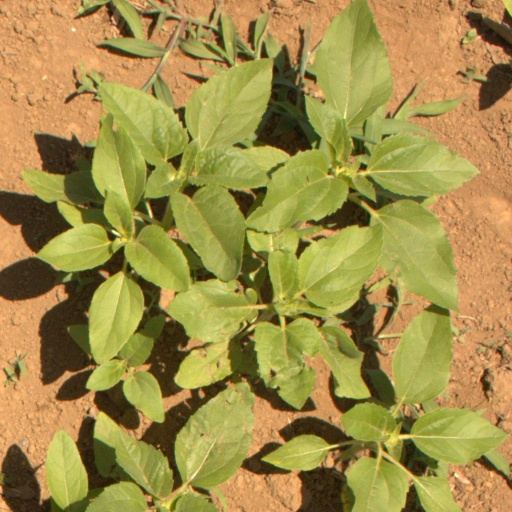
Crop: Jerusalem artichoke